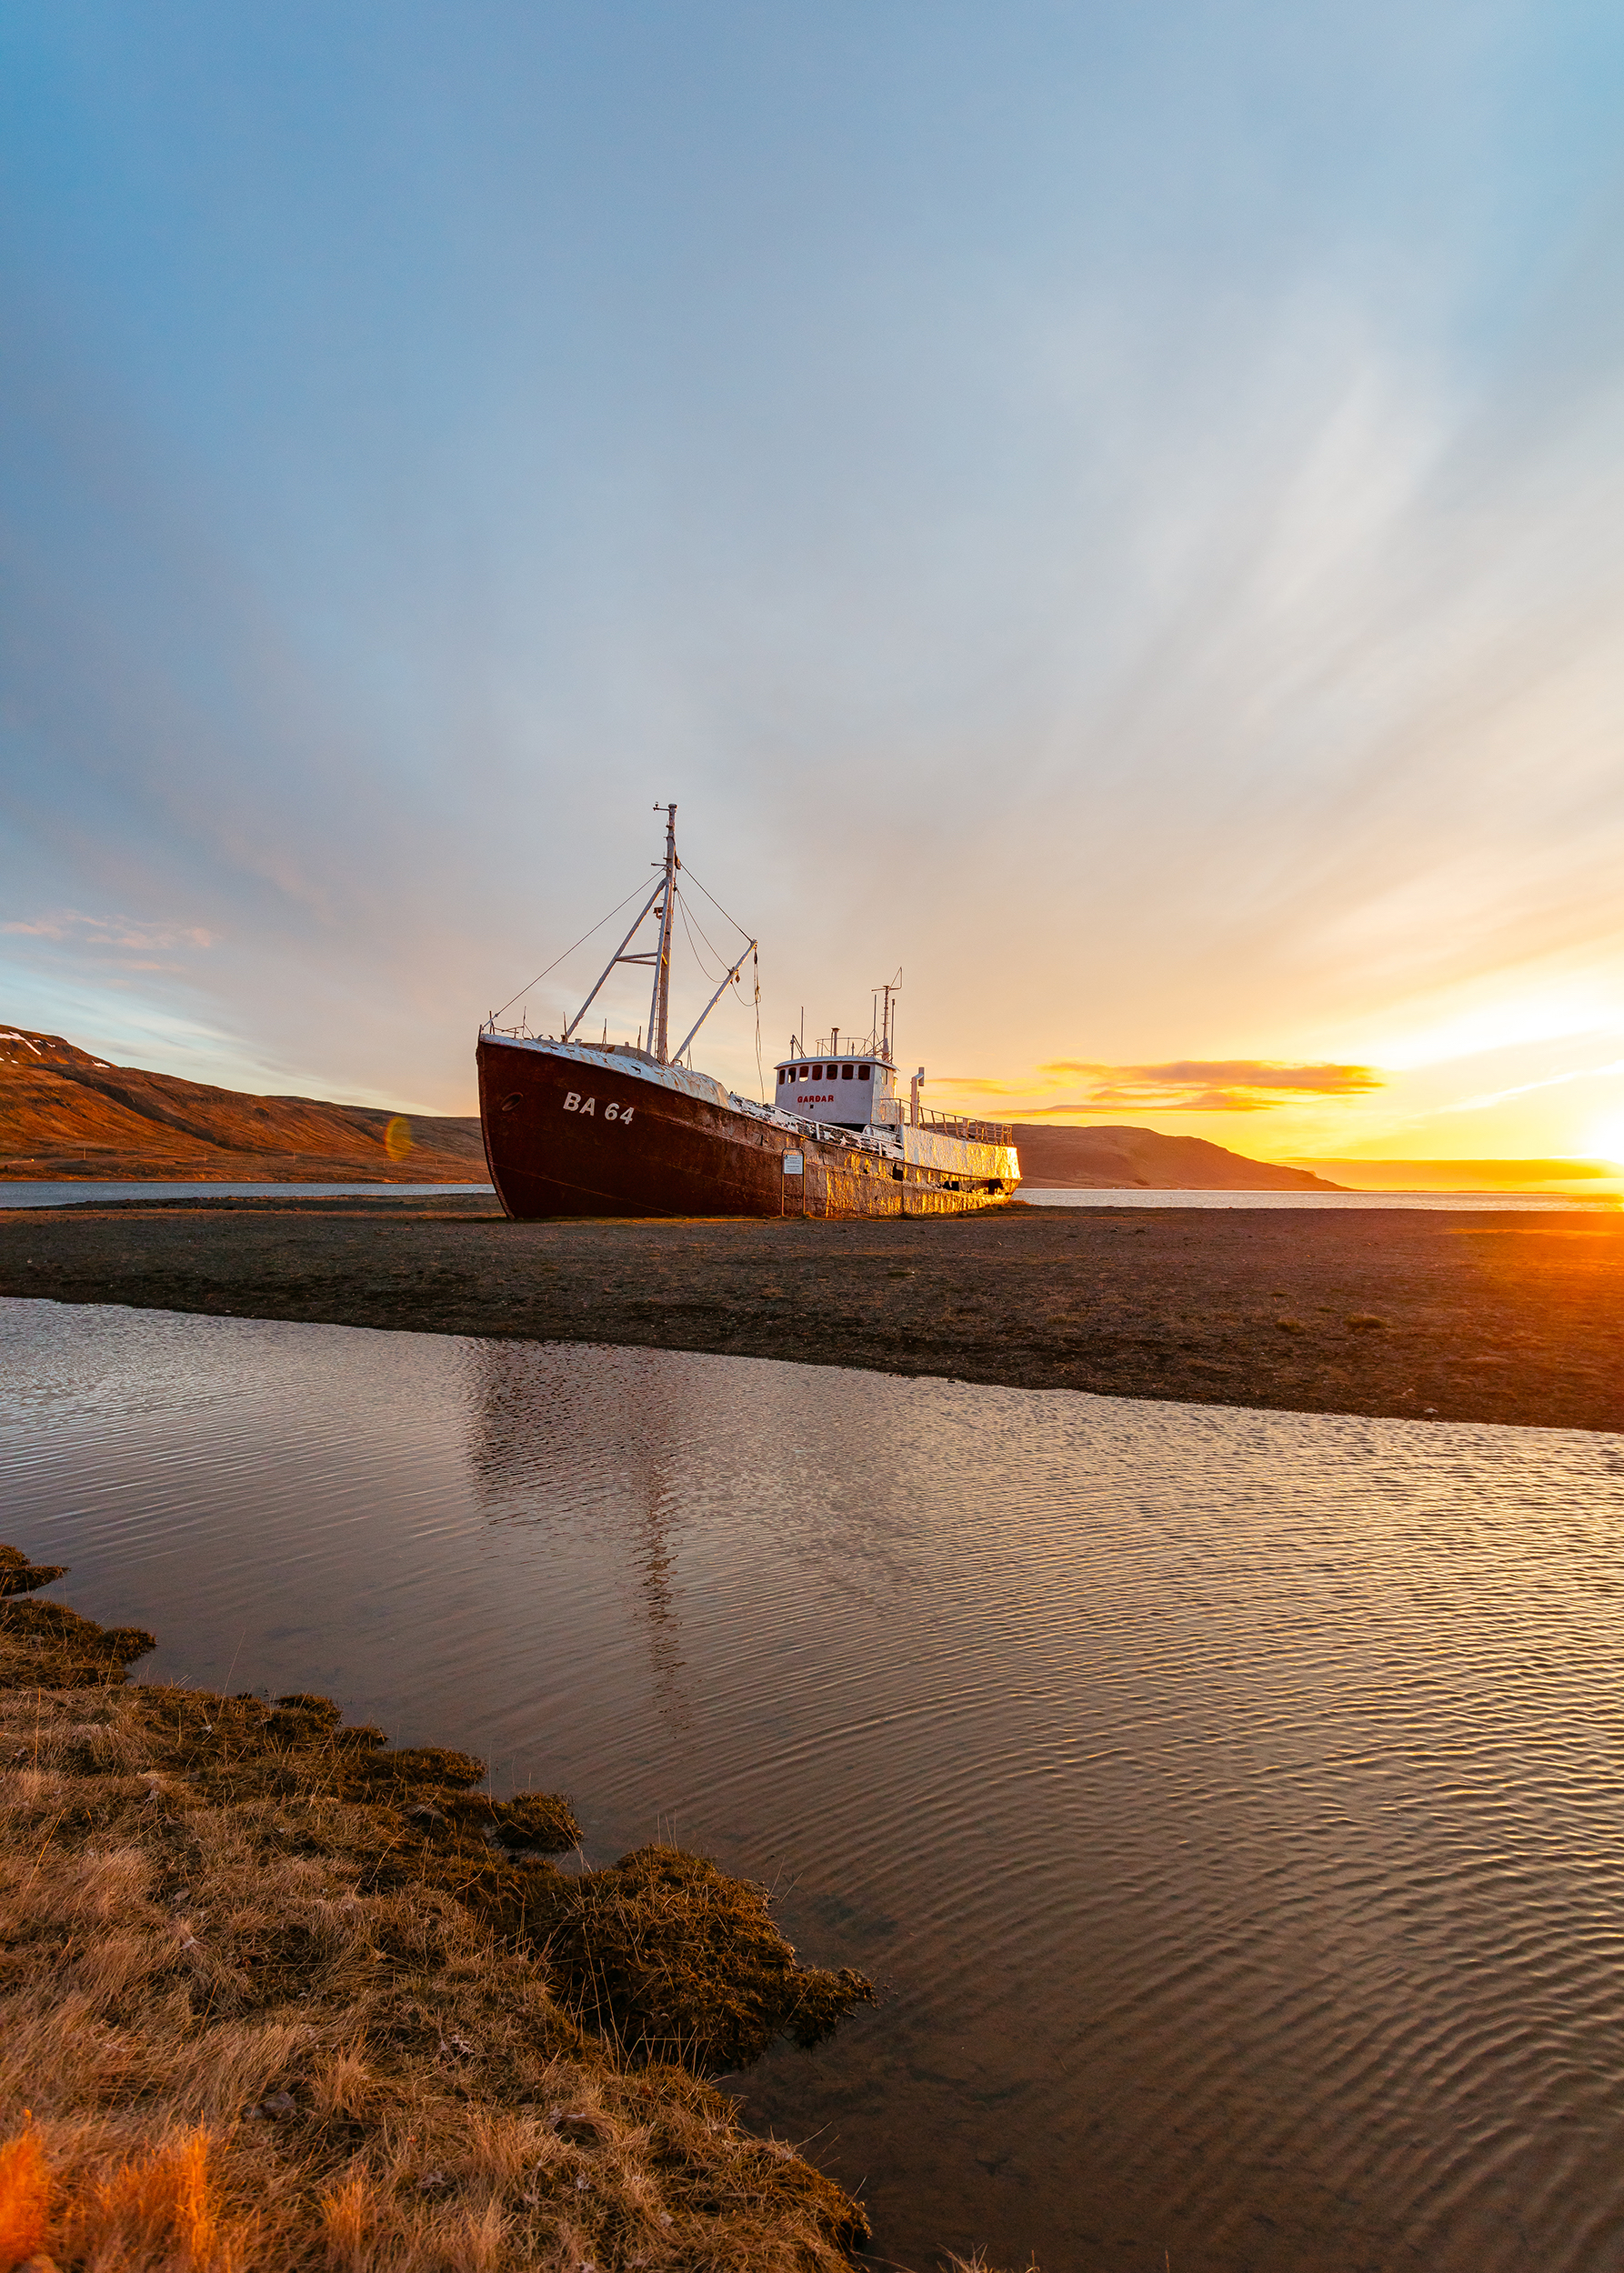
sea, coast, water, sand, ocean, horizon, cloud, sunrise, sunset, sunlight, morning, shore, wave, dawn, river, dusk, evening, reflection, vehicle, tower, waterway